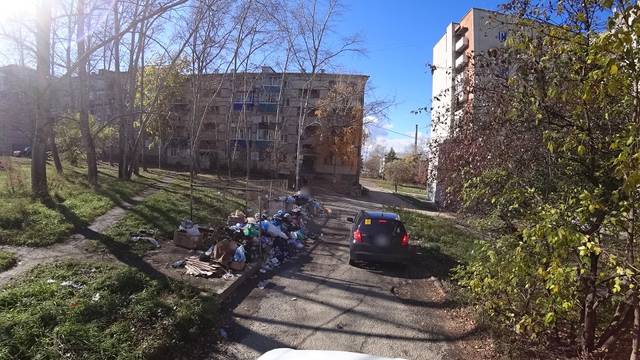
Region: Russia
Coordinates: 50.222, 136.902